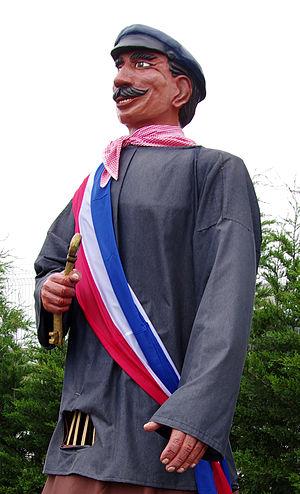
Maing est une commune française située dans le département du Nord, en région Hauts-de-France.